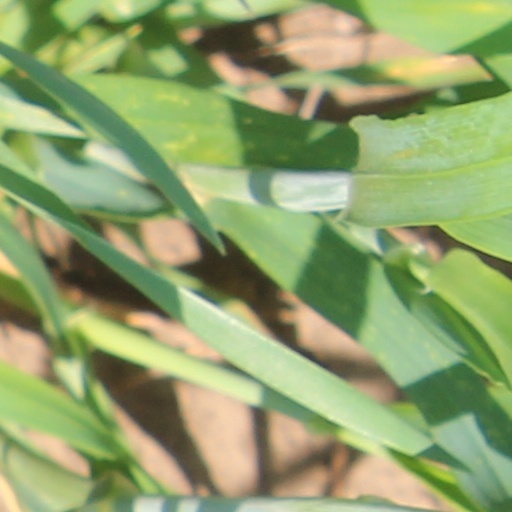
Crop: wheat